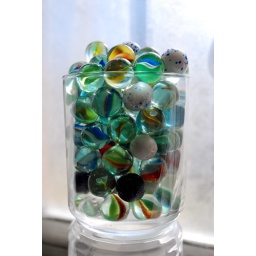
this is just marbles in a glass on a window sill.... shot in my bathroom.. shot with a Nikon D60....